Challenger: An Industrial Romance

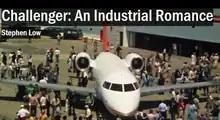
Screenshot: Title frame

Challenger: An Industrial Romance is a 1980 Canadian documentary film, produced by the National Film Board of Canada (NFB). The documentary follows the development of Canadair's Challenger, a business jet airliner.